Richard Peters (reporter)

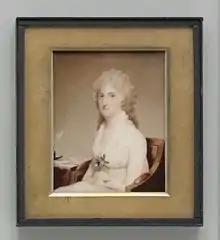
Peter's wife, Abigail Willing, painted by Archibald Robertson

Peters was married to Abigail Willing (1777–1841), daughter of prominent Philadelphian Thomas Willing (1731–1821). Peters died in Belmont, Pennsylvania in 1848.